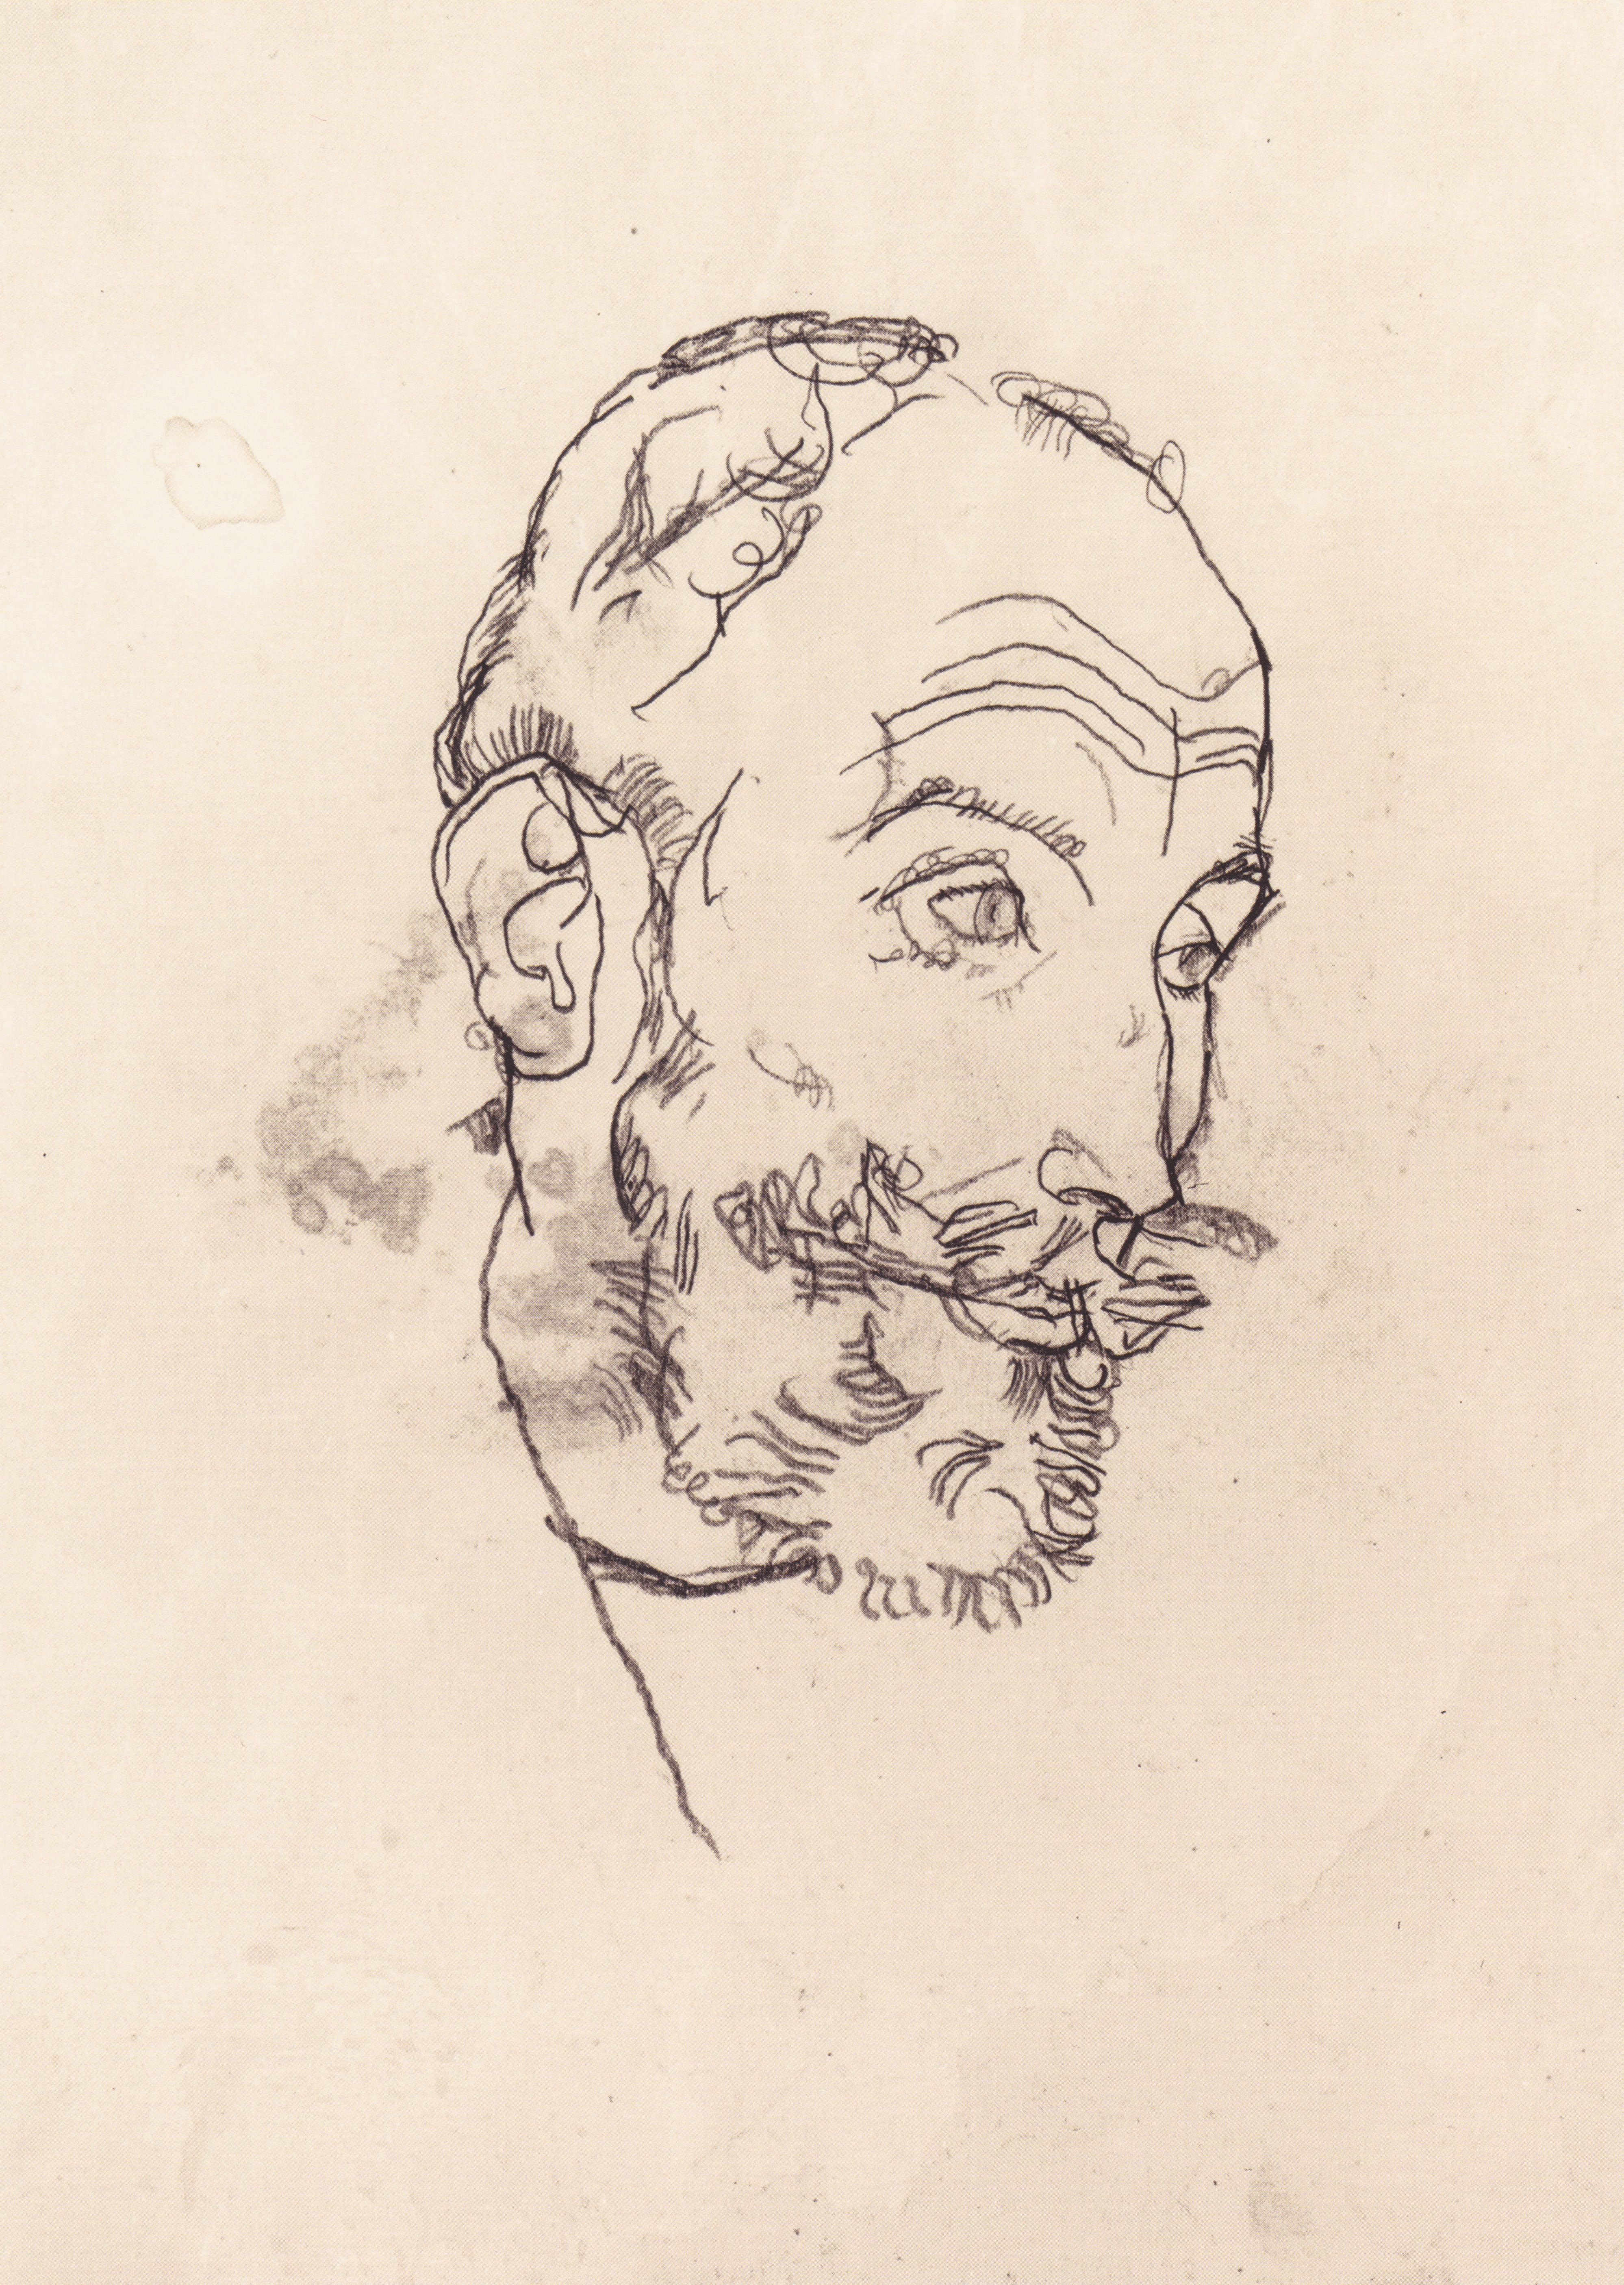
artwork, face, art, publicdomain, sketch, drawing, egonschiele, illustration, head, figure drawing